Mars Science Laboratory

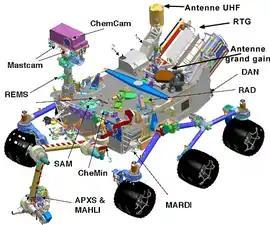
Color-coded rover diagram

"Curiosity" rover has a mass of , can travel up to per hour on its six-wheeled rocker-bogie system, is powered by a multi-mission radioisotope thermoelectric generator (MMRTG), and communicates in both X band and UHF bands.